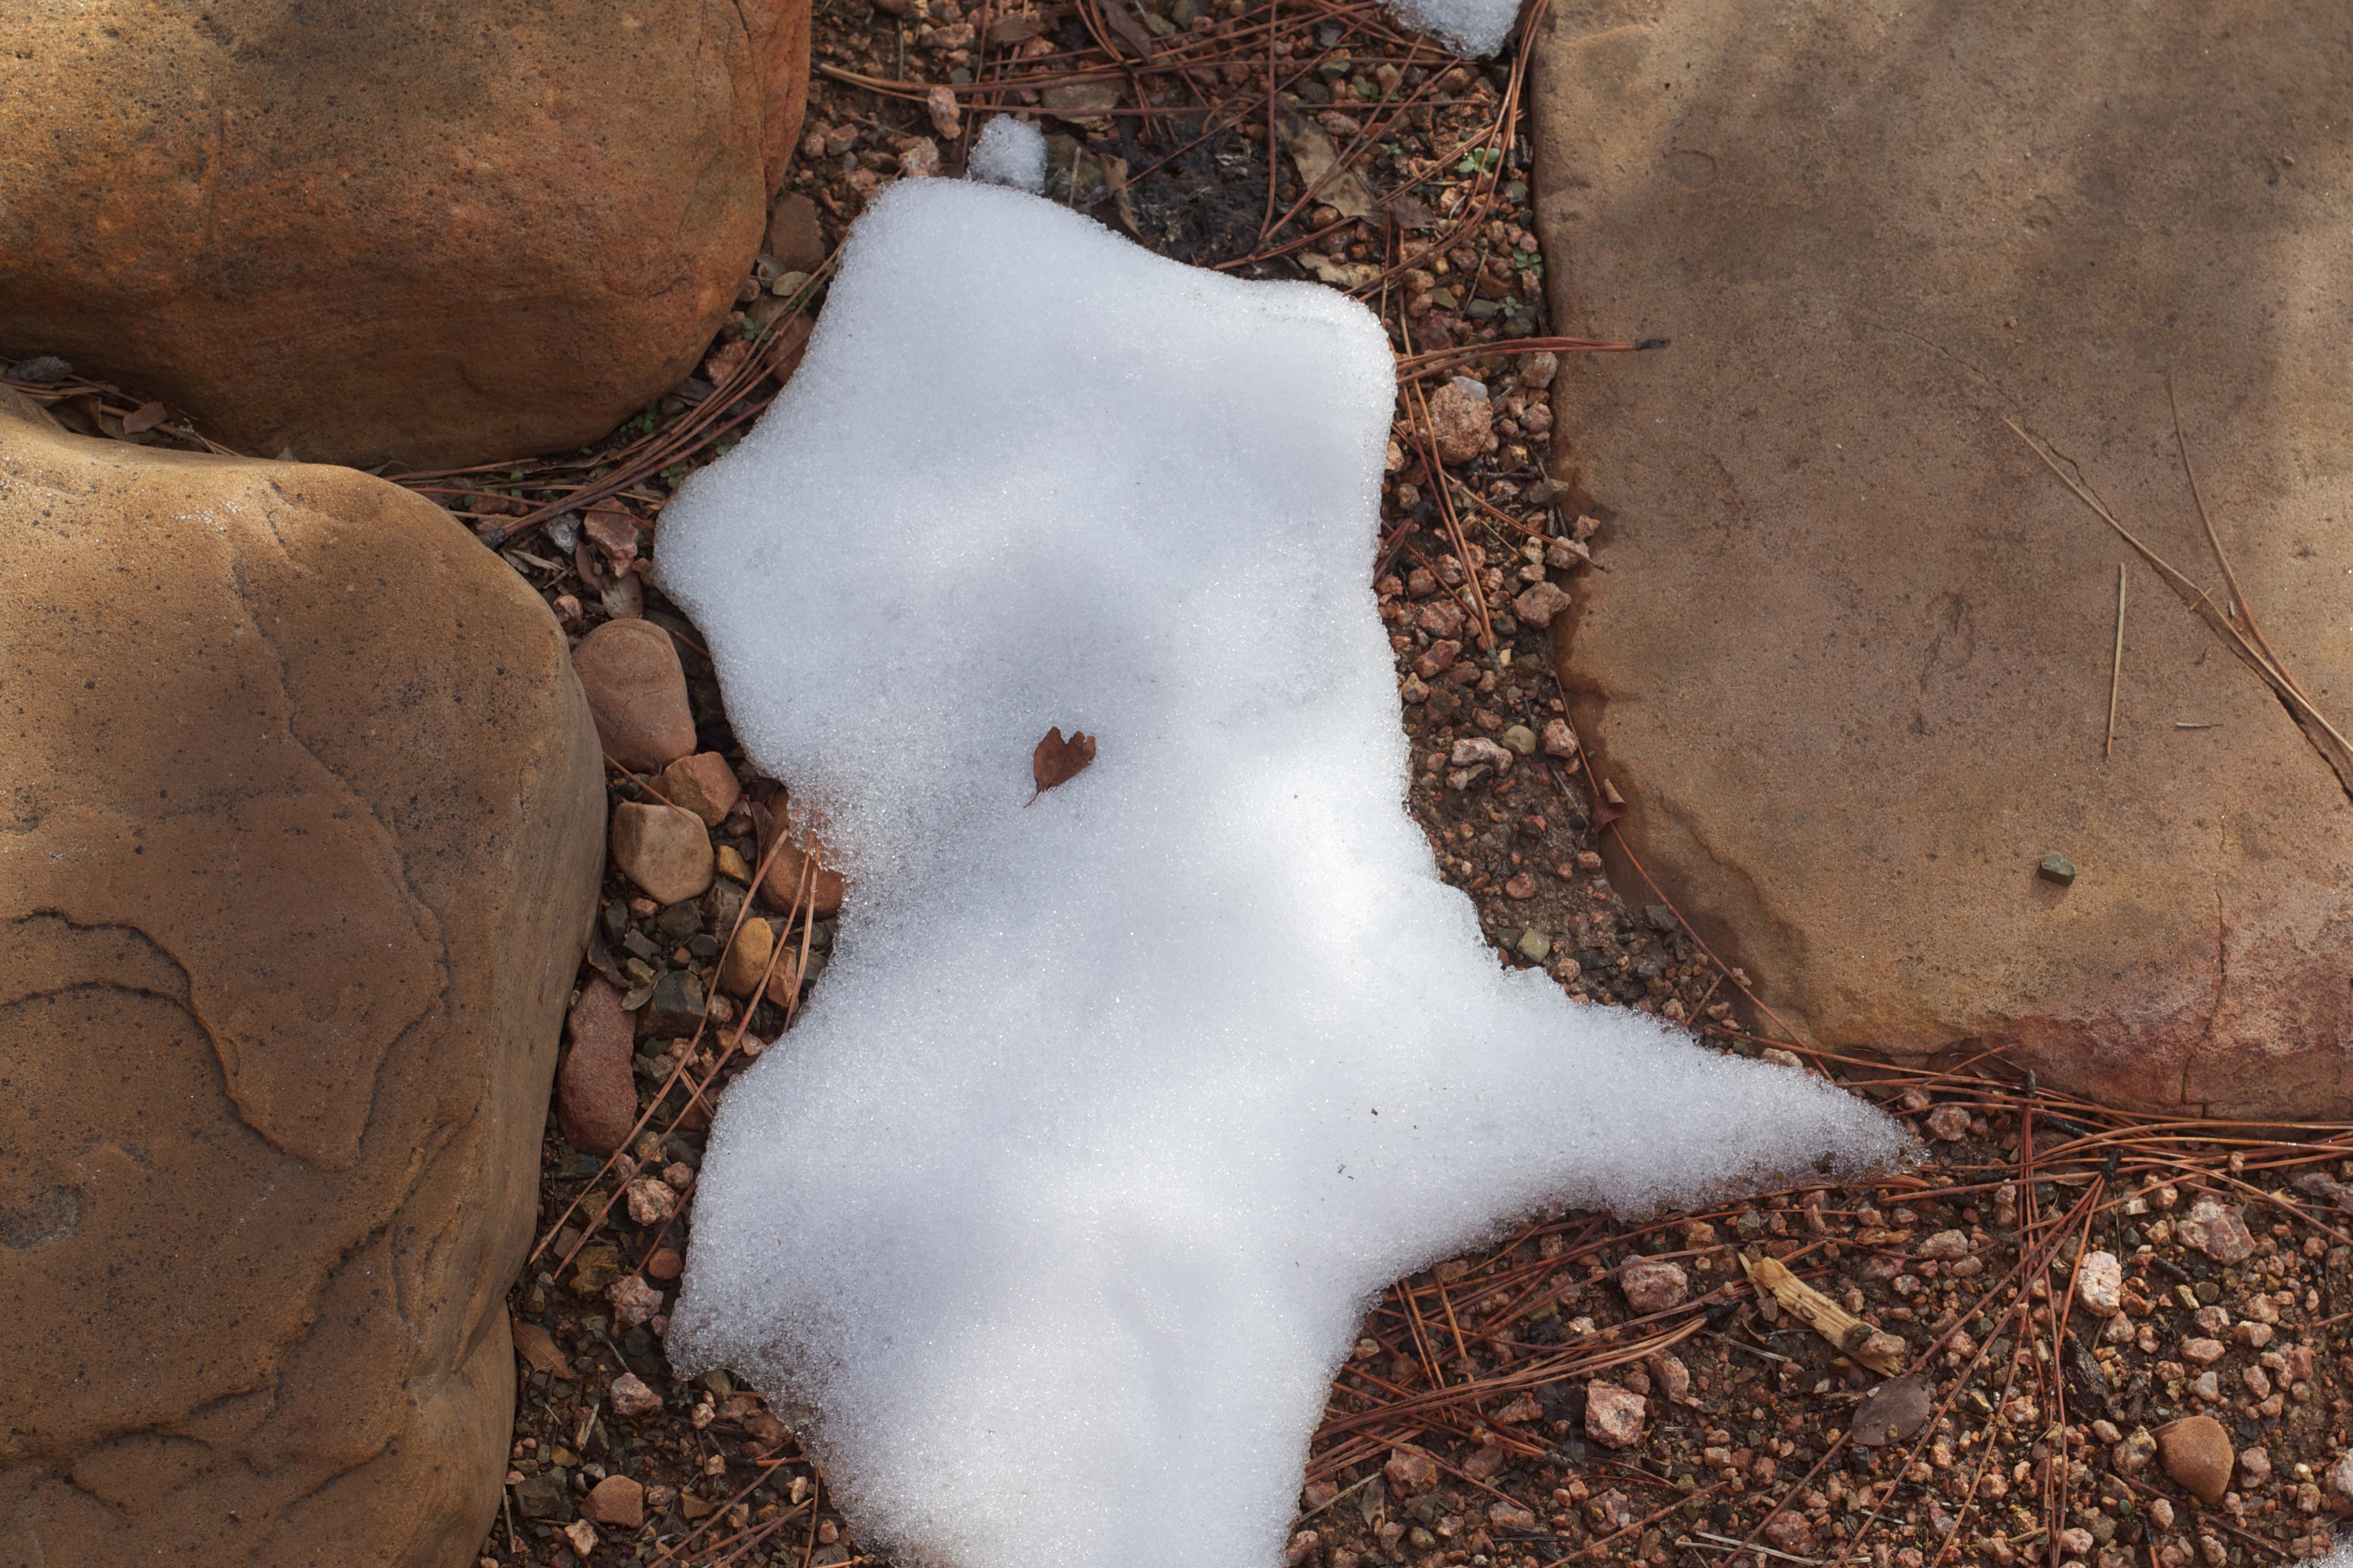
water, nature, sand, rock, snow, winter, leaf, soil, material, geology